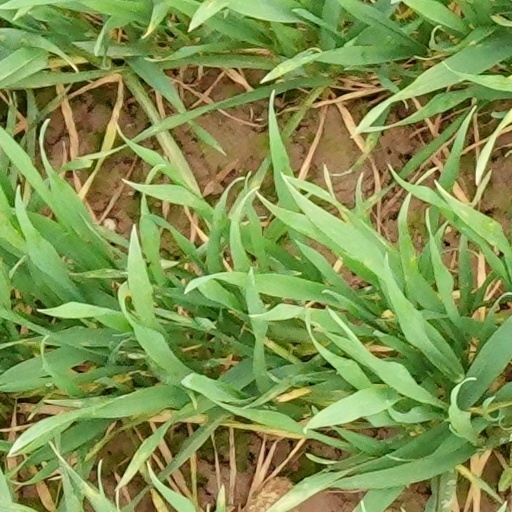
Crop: wheat